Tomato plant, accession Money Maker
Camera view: bottom (45 deg); turntable rotation: 0 degrees
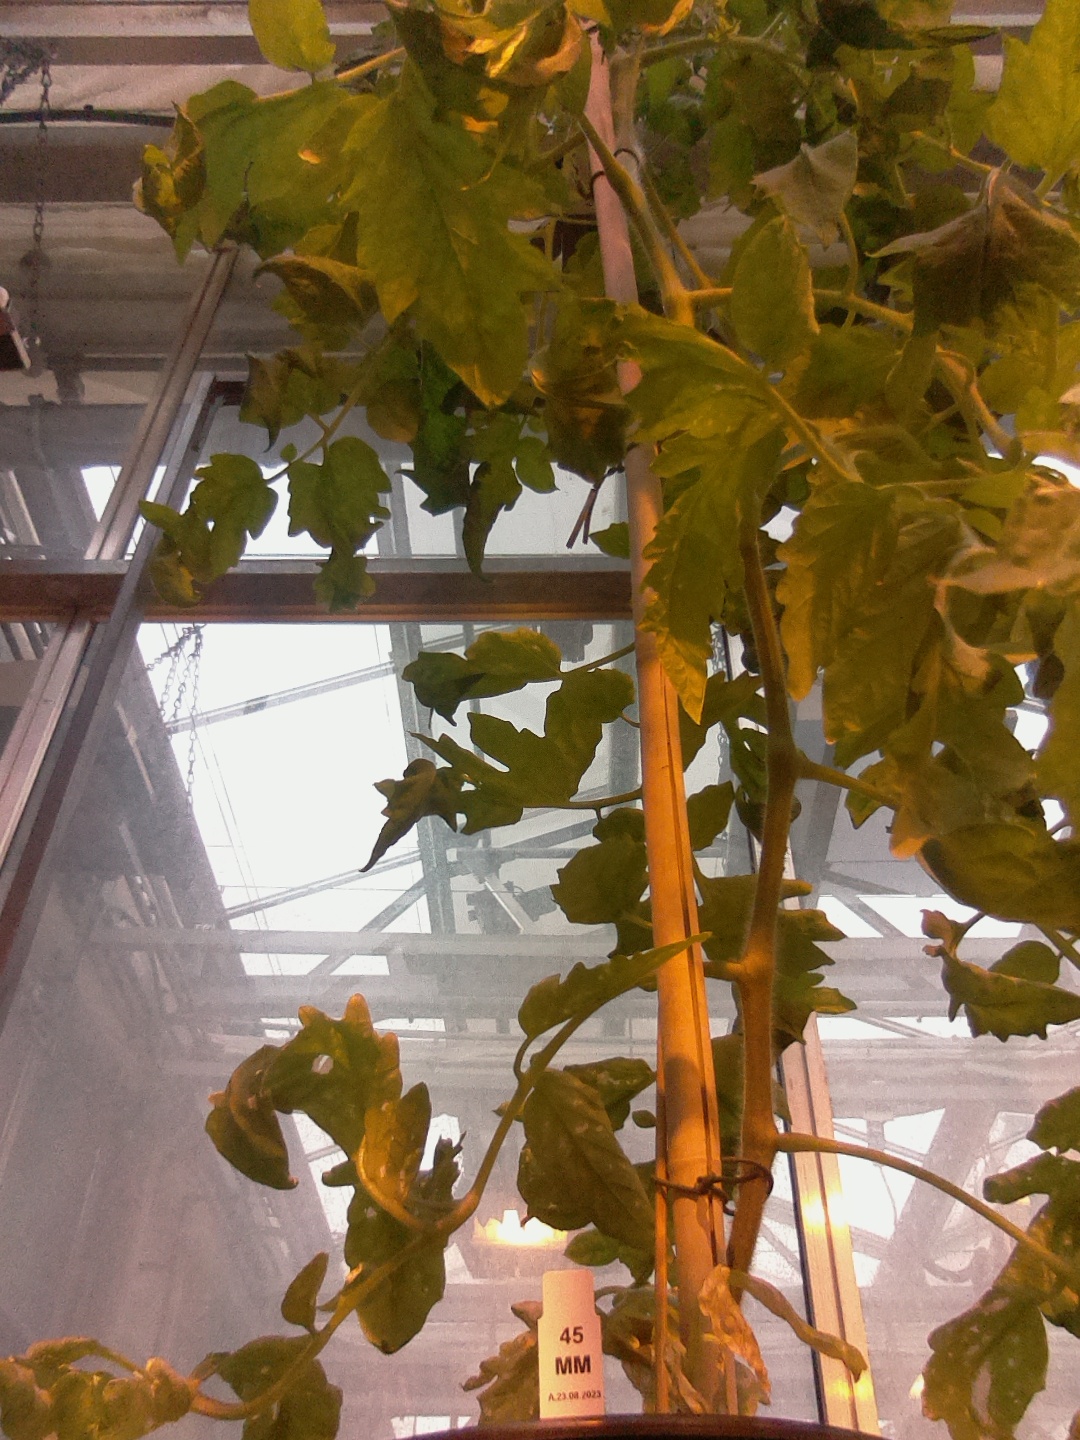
BBCH growth stage 70: Fruits at the main stem or branches visibles